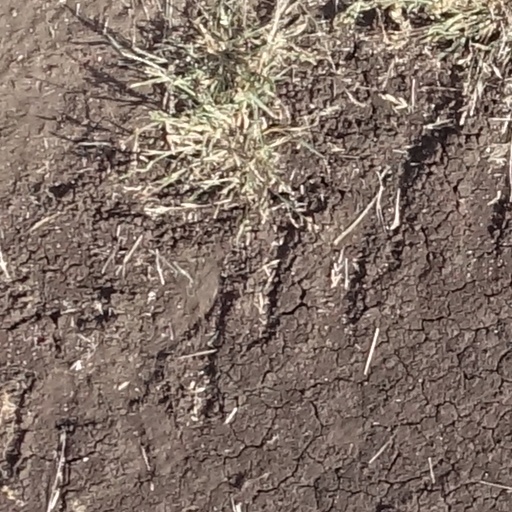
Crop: sorghum